Jeanne Chasles

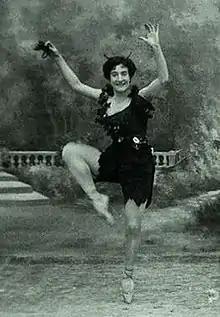
performing Le Cygne

Jeanne Chasles (4 September 1869 – 20 March 1939) was a French dancer in the Belle Époque period who later became a noted choreographer for the Opéra Comique and dance instructor at the National Conservatoire. Interested in collecting memorabilia on the history of dance, her collection became an important part of the archives of the National Library of France. In 1931, she was honored as a knight in the Legion of Honour.